2012 Greek Football Cup final

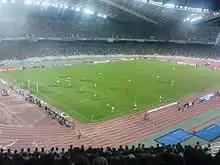
Athens Olympic Stadium.

This was the nineteenth Greek Cup final held at the Athens Olympic Stadium.